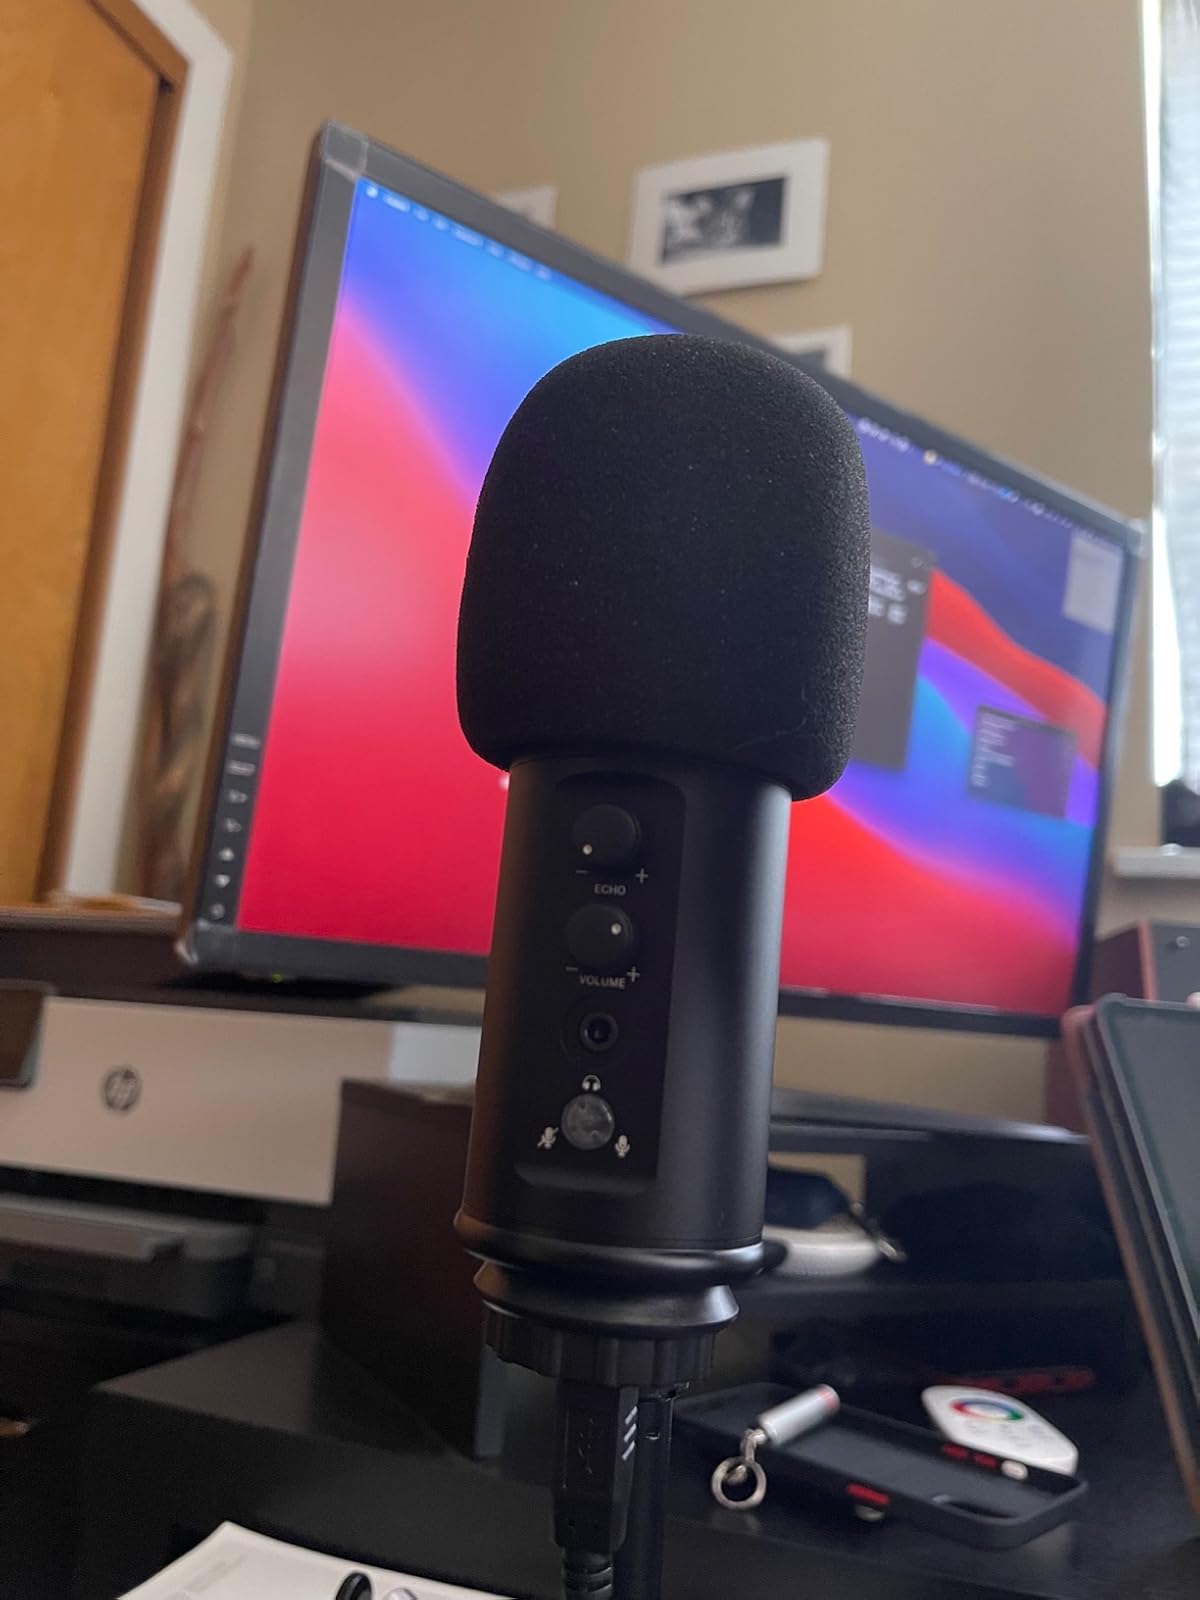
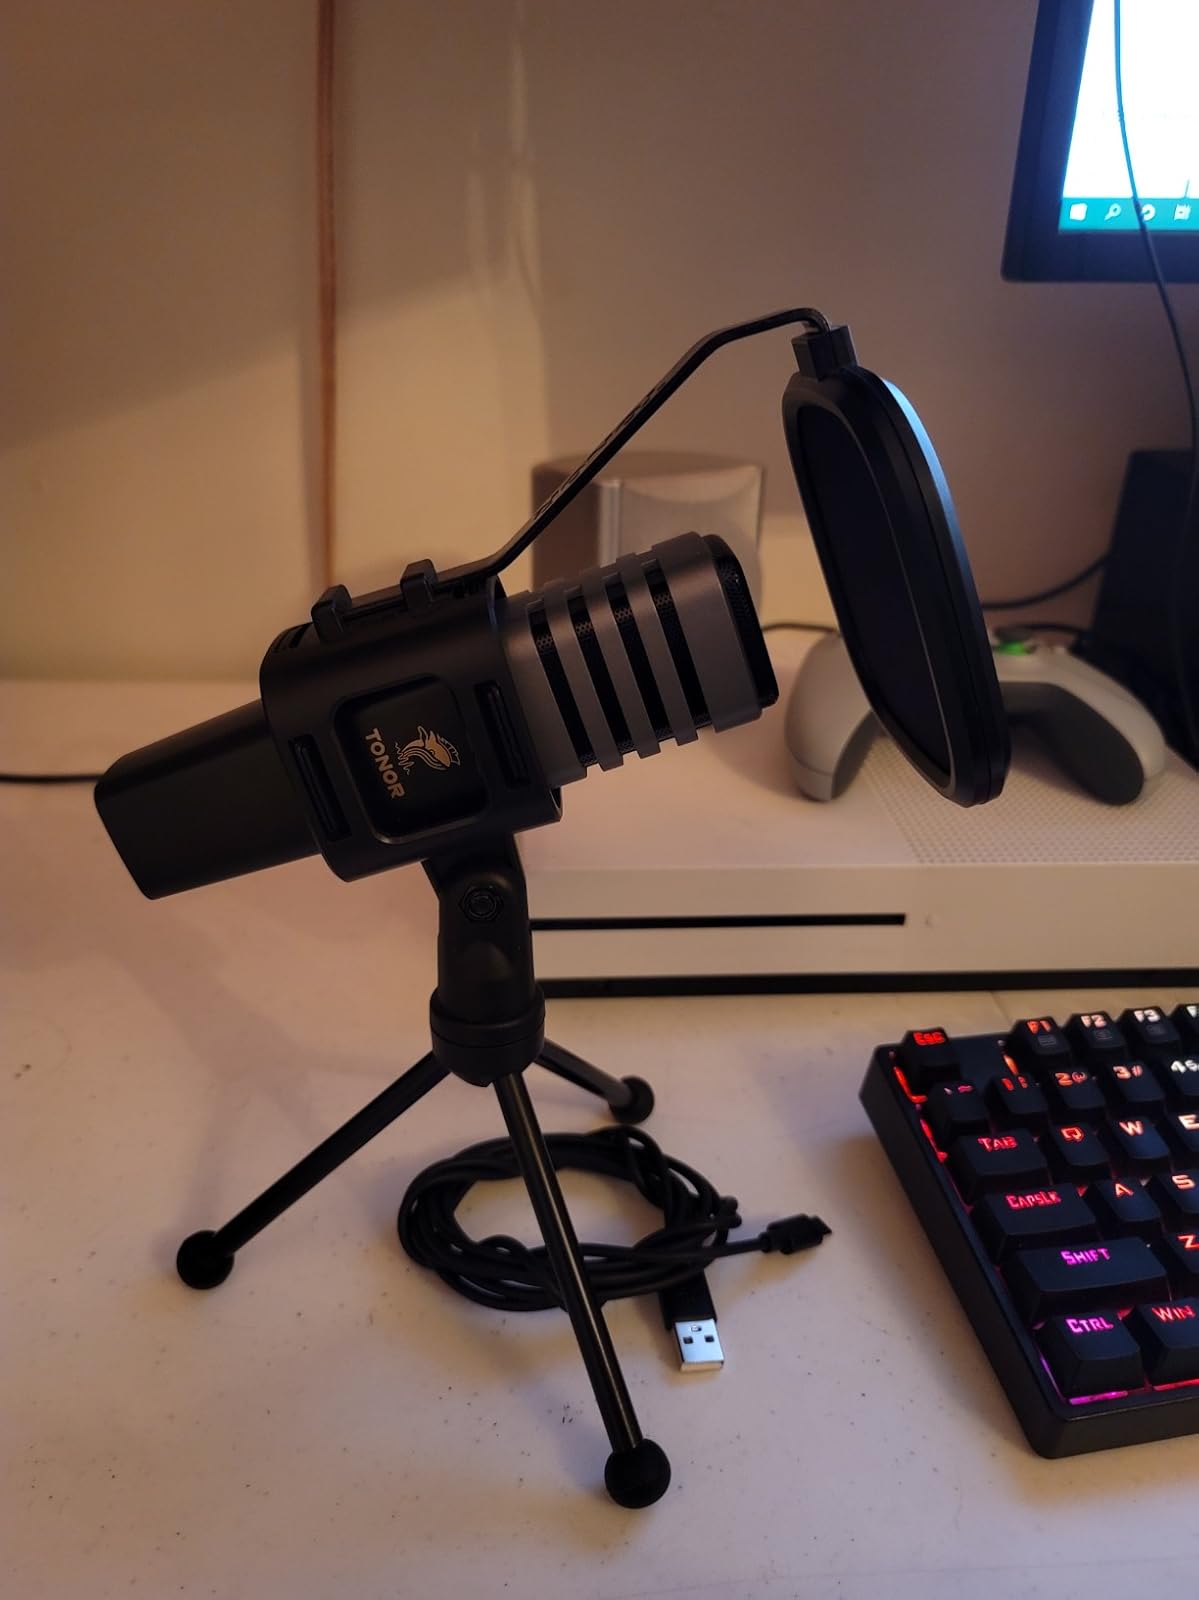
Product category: microphone
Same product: no